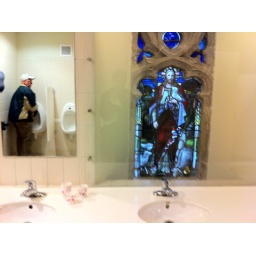
St. Paul's had both stained glass and toilet seats all in one place #8thletter